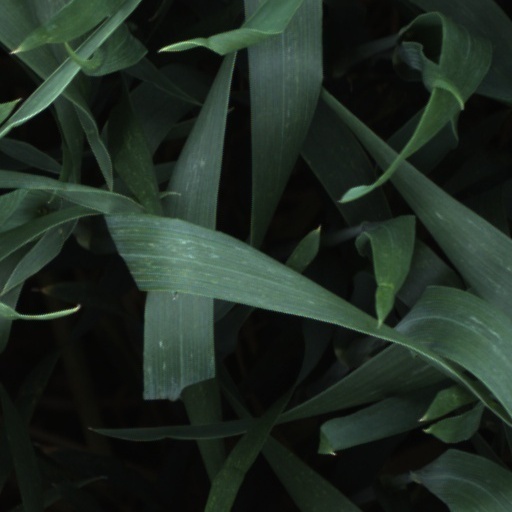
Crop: wheat